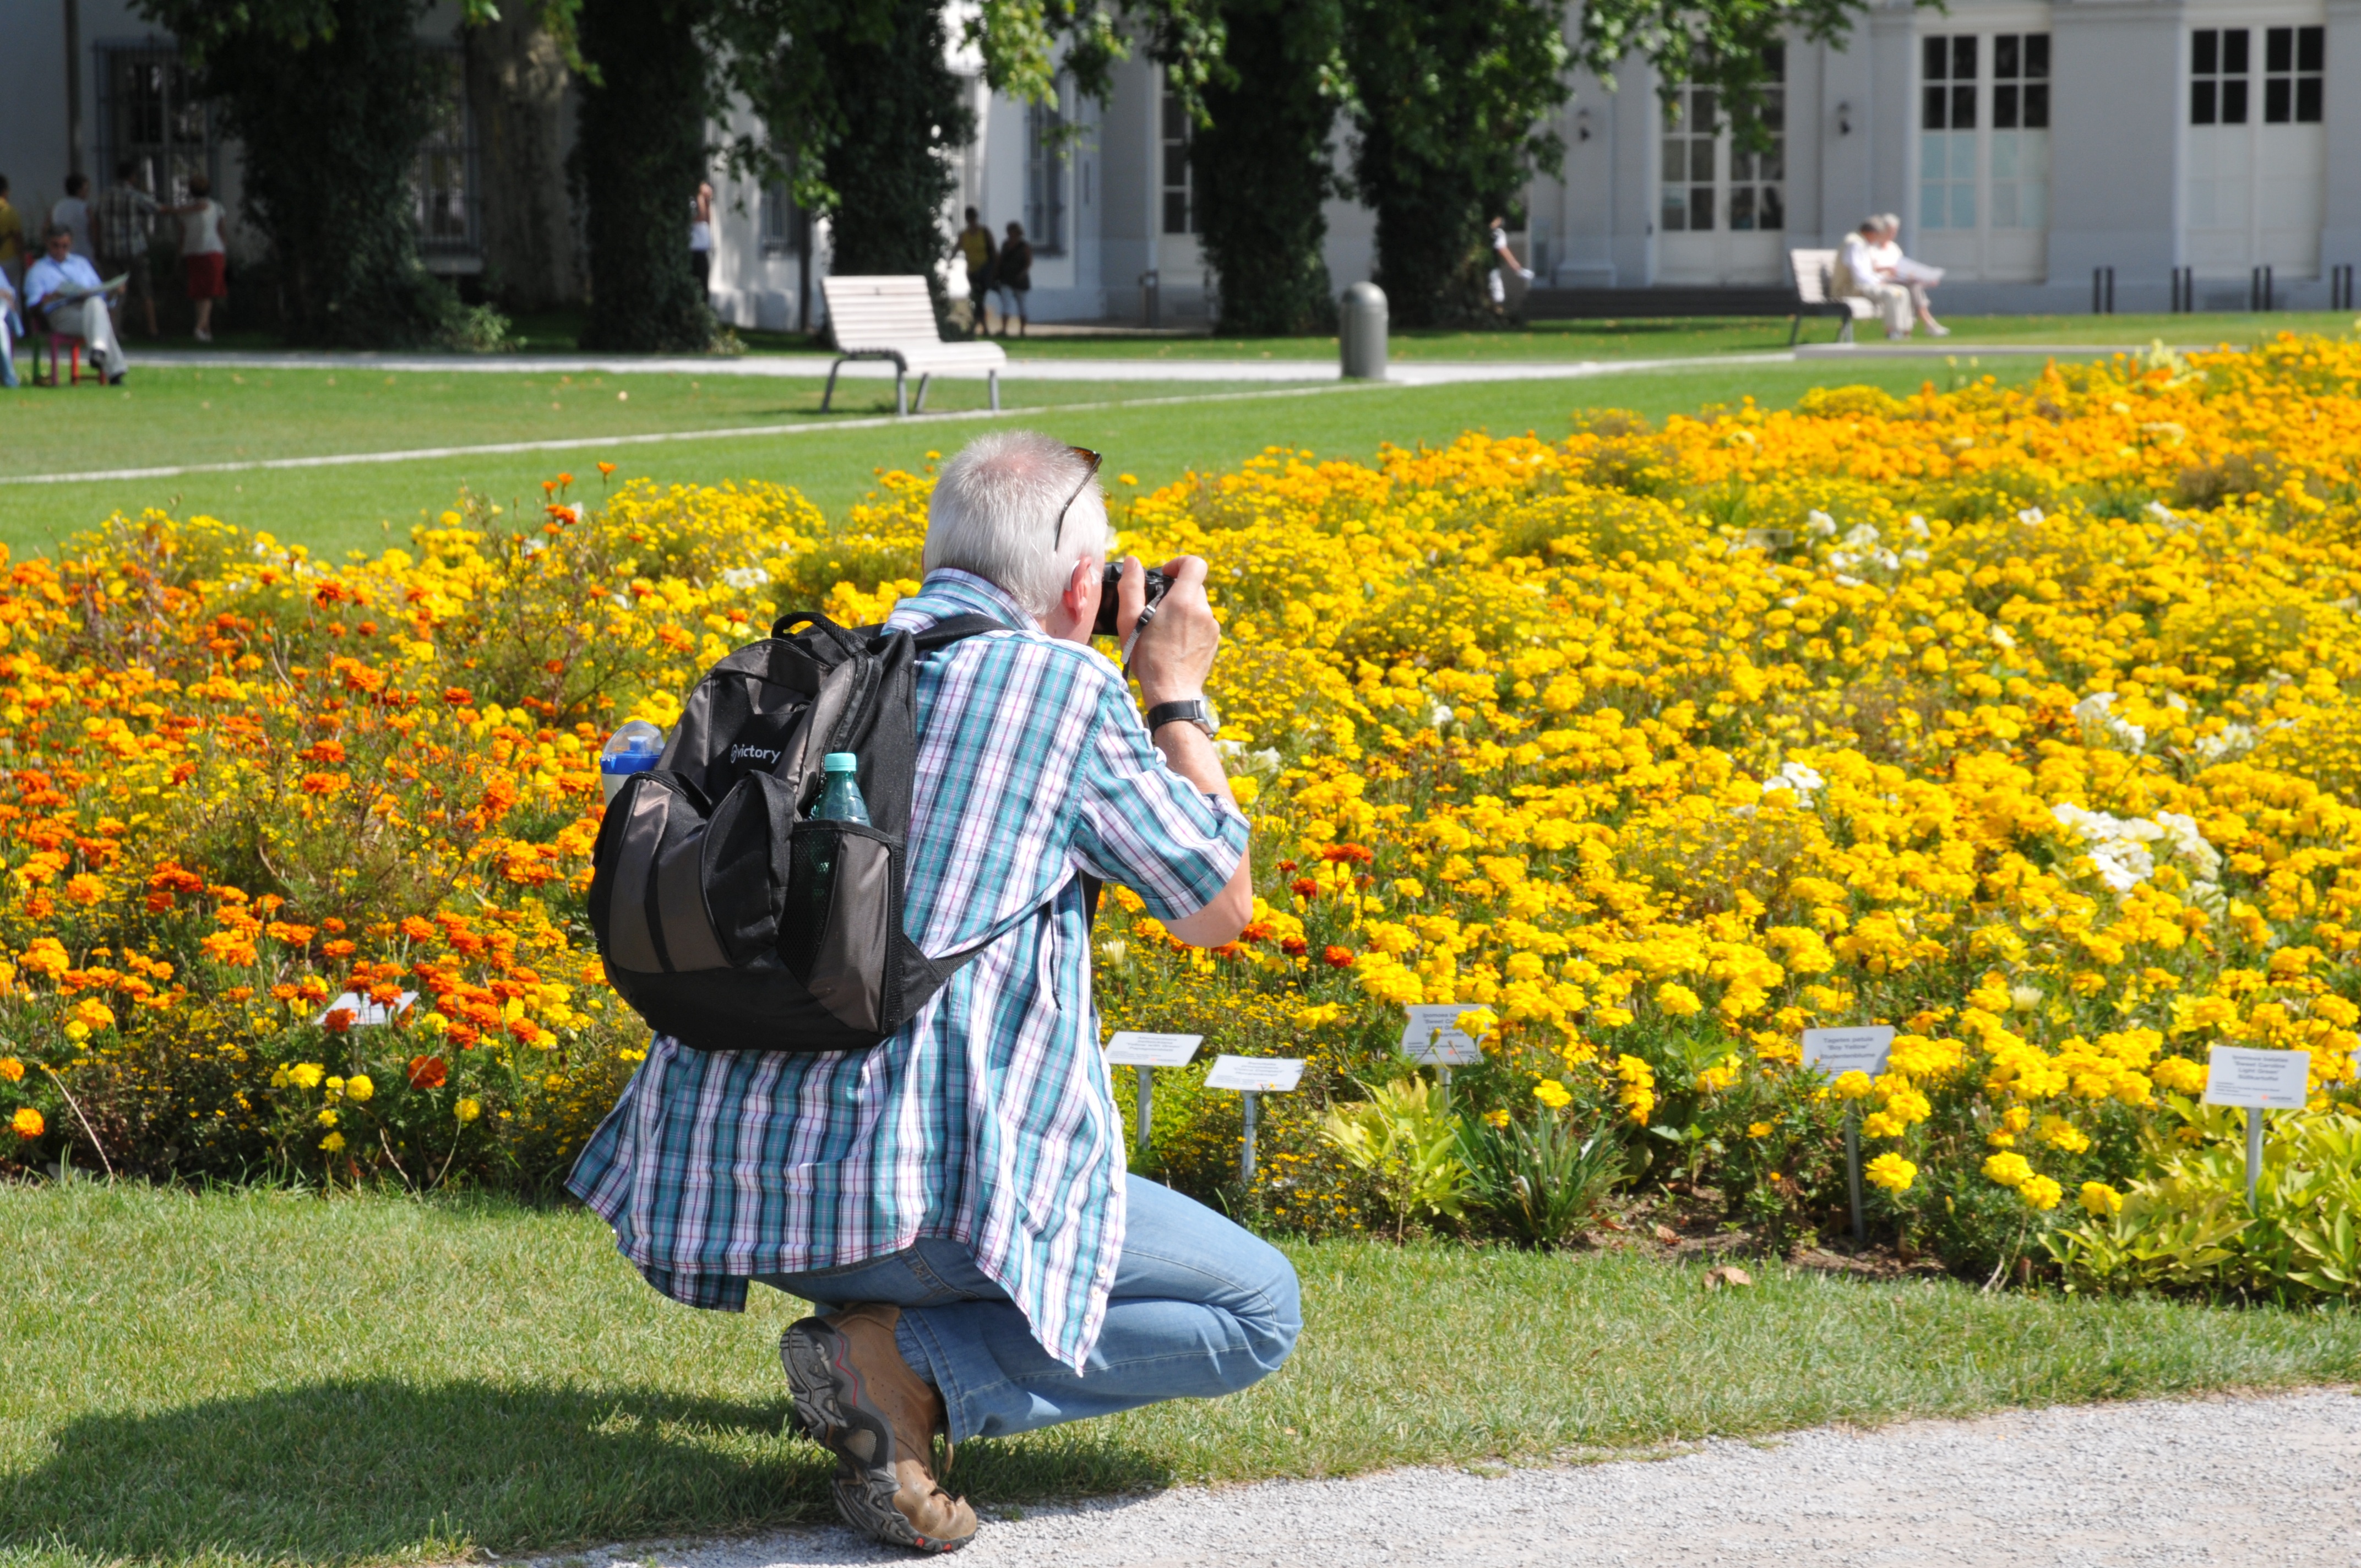
plant, lawn, photographer, flower, summer, spring, autumn, park, yellow, garden, season, koblenz, garden show, under pikture, deb flower